Rose Wilder Lane

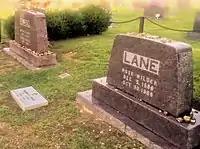
Lane's gravesite next to that of her parents in the Mansfield Cemetery, Missouri

During World War II, Lane enjoyed a new phase in her writing career. From 1942 to 1945, she wrote a weekly column for "The Pittsburgh Courier", at the time the most widely read African-American newspaper.